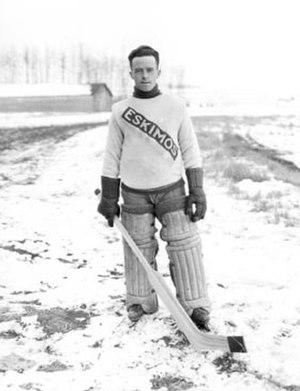
William J. "Bill" Tobin est un joueur, entraîneur et dirigeant canadien de hockey sur glace qui évoluait au poste de gardien de but.